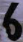
Number: 6